New York State Route 117

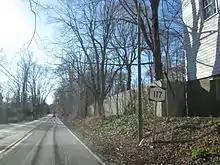
NY 117 southbound through the town of New Castle, just south of the junction with NY 120

Outside of Chappaqua, NY 117 loosely parallels the Saw Mill River Parkway as it winds its way northeastward across residential parts of New Castle. The two parallel roads connect again by way of Roaring Brook Road, located midway between Chappaqua and the next community along NY 117, the village of Mount Kisco. Roaring Brook Road also connects NY 117 and the Saw Mill River Parkway to the global headquarters of "Reader's Digest", which comprises a large complex bounded by NY 117 to the east and the Metro-North tracks to the west. From here, NY 117 takes on a more pronounced northeasterly alignment that takes the route past Mount Kisco Country Club and into the village of Mount Kisco.